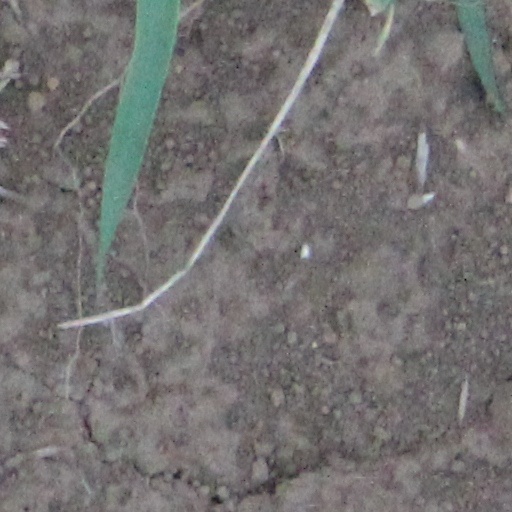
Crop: wheat